1955 System

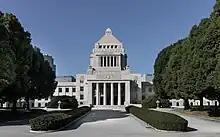
The National Diet Building

The , also known as the one-and-a-half party system, is a term used by scholars to describe the dominant-party system that has existed in Japan since 1955, in which the Liberal Democratic Party (LDP) has held by itself or in coalition with Komeito (since 1999) a government nearly uninterrupted, with opposition parties largely incapable of forming significant or long lasting alternatives, other than for brief stints in 1993–1994 and 2009–2012. The terms "1955 system" and the "one-and-a-half party system" are credited to , who described the 1955 system as "a grand political dam into which the history of Japanese politics surge".